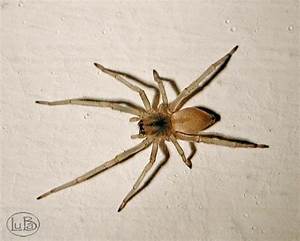
Label: ragno